Dunmanus Bay

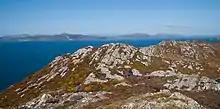
Dunmanus Bay as seen from Three Castle Head

Dunmanus Bay is a bay in County Cork, Ireland. The bay lies between Mizen Head to the south and Sheep's Head to the north with the small village of Durrus at the head of the bay. The bay is out of the main tidal flow with no significant rivers flowing into it and is little frequented by vessels. On the eastern shore of the bay are the ruins of Dunmanus Castle built by the O'Mahony clan in 1430. To the south, Dunlough Castle, an earlier O'Mahony fortification, stands atop the cliffs at the northern perch of the Mizen peninsula.